Alie te Riet

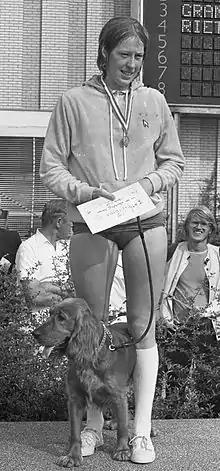
Alie te Riet in 1972

Alice ("Alie") te Riet (born August 4, 1953) is a former breaststroke swimmer from the Netherlands, who competed for her native country at the 1972 Summer Olympics in Munich, West Germany. There she was eliminated in the qualifying heats of the 100 m breaststroke, clocking 1:18.79 (20th place), and the same in the 200 m breaststroke: 2:48.49 (17th place). As a member of the Dutch relay team, Te Riet finished in fifth place in the 4x100 m medley relay (4:29.99), alongside Enith Brigitha (backstroke), Anke Rijnders (butterfly) and Hansje Bunschoten (freestyle).